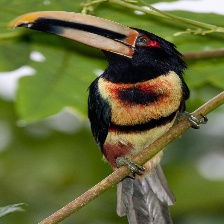
Species: COLLARED ARACARI
Scientific name: PTEROGLOSSUS TORQUATUS
ImageNet parent category: toucan